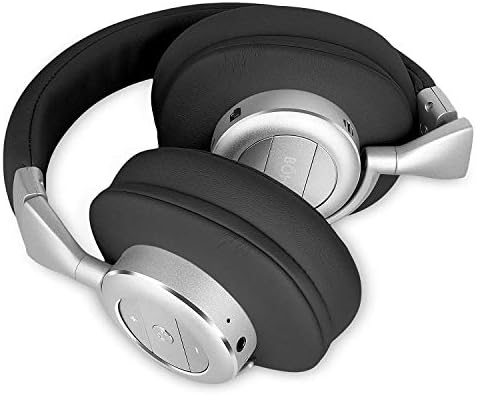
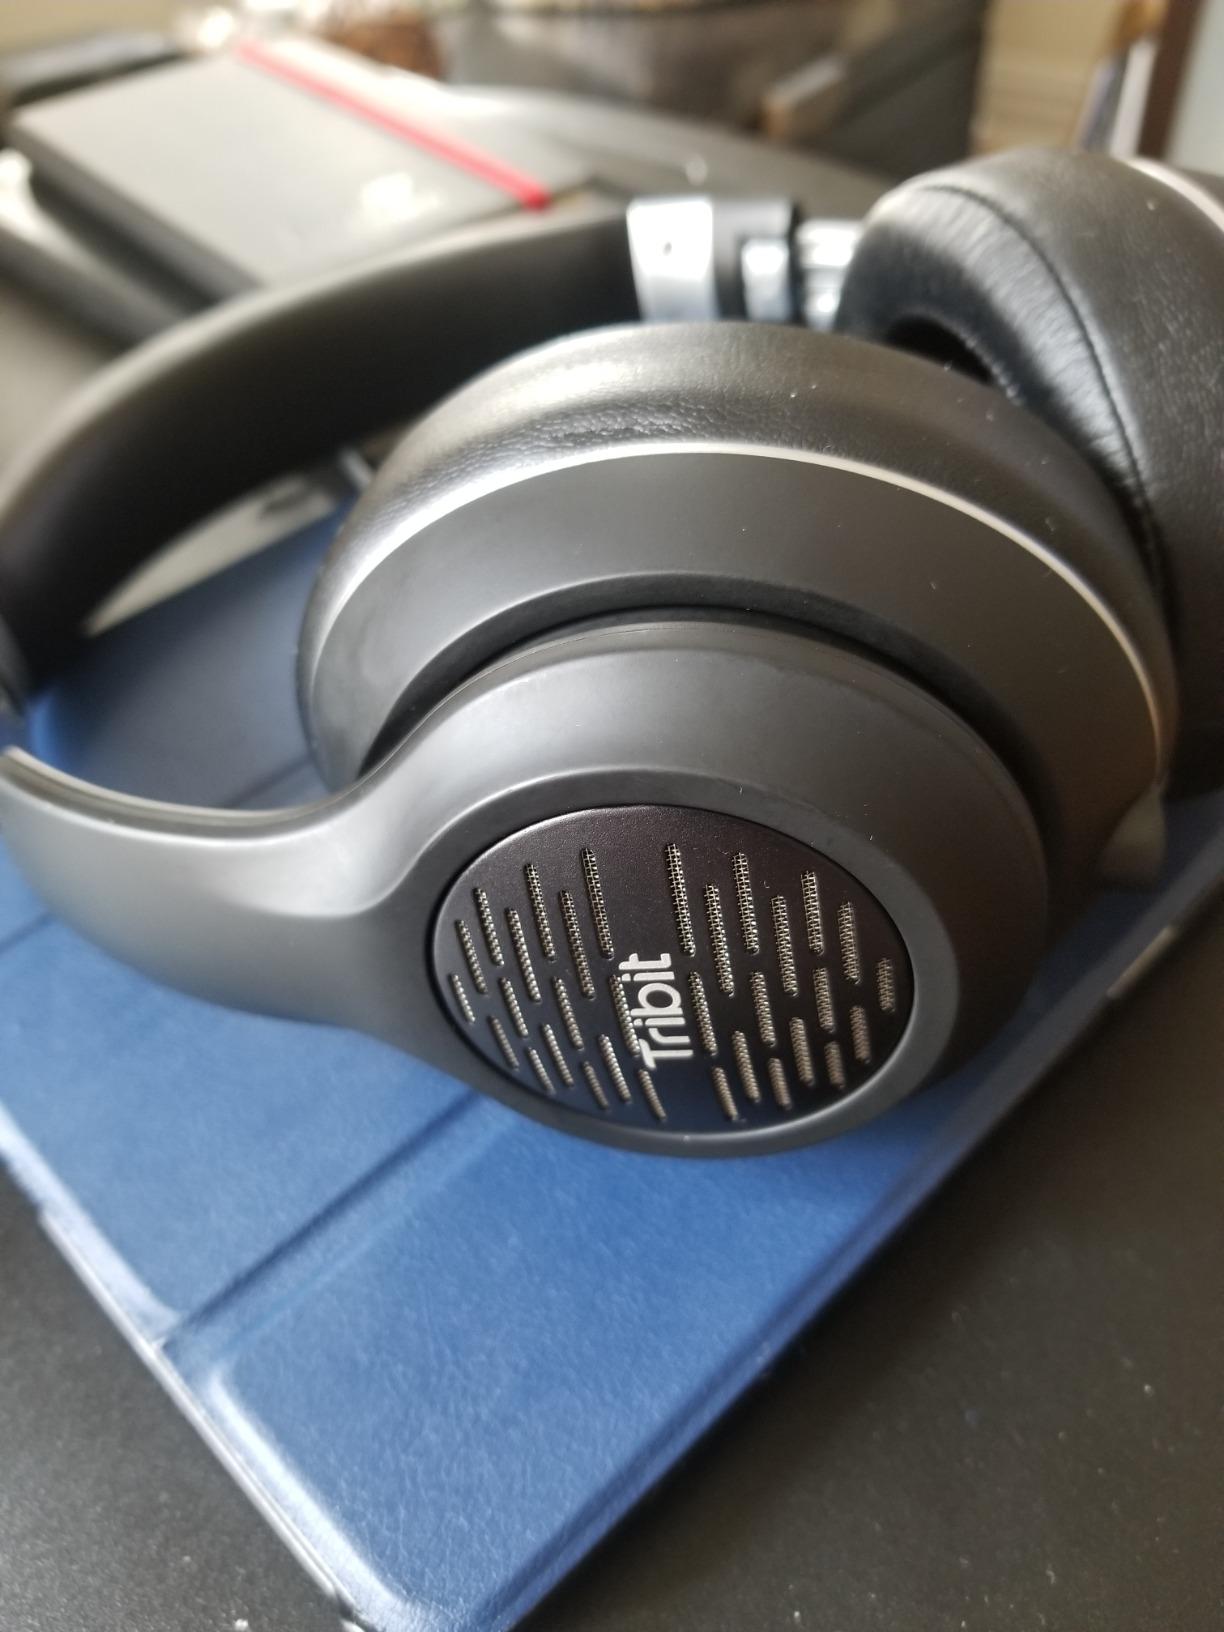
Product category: headphones
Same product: no